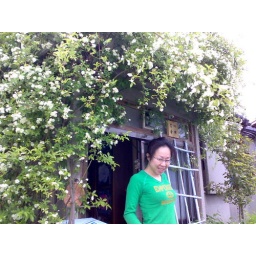
house is wrapped in the roses